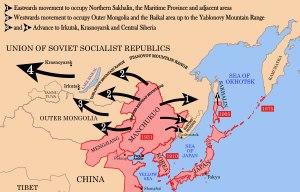
La doctrine d'expansion vers le Nord est une doctrine politique de l'empire du Japon qui pose que la Mandchourie et la Sibérie appartiennent à la sphère d'influence du Japon et que la valeur potentielle pour l'empire japonais de l'expansion économique et territoriale dans ces régions est plus importante qu'ailleurs. Ses partisans sont parfois appelés « Groupe d'attaque vers le Nord ». Elle est largement soutenue par l'armée impériale japonaise durant la période de l'entre-deux-guerres mais est abandonnée en 1939 après la défaite en Mongolie à la bataille de Khalkhin Gol. Elle est diamétralement opposée à celle du nanshin-ron selon laquelle c'est l'Asie du Sud-Est et les îles du Pacifique qui doivent être les objectifs du Japon pour s'emparer des ressources des colonies européens de ces régions et neutraliser les forces occidentales dans le Pacifique.